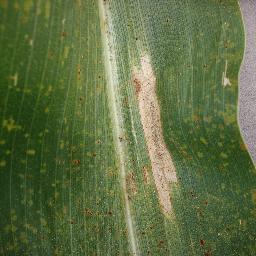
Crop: corn
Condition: (maize)_northern_blight